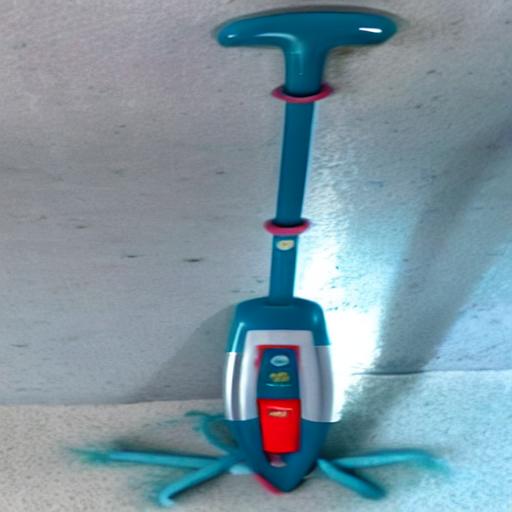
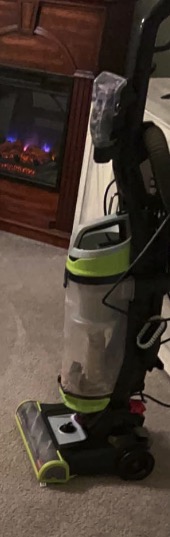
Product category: items_vacuum
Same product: no